1907 New Zealand rugby union tour of Australia

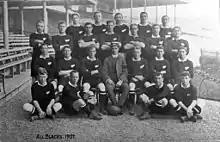
The touring team

The 1907 New Zealand rugby union tour of Australia was the sixth tour by the New Zealand national team to Australia. Four matches were played against regional and district sides along with three Test match against the Australia national side, being the first time both teams played each other.